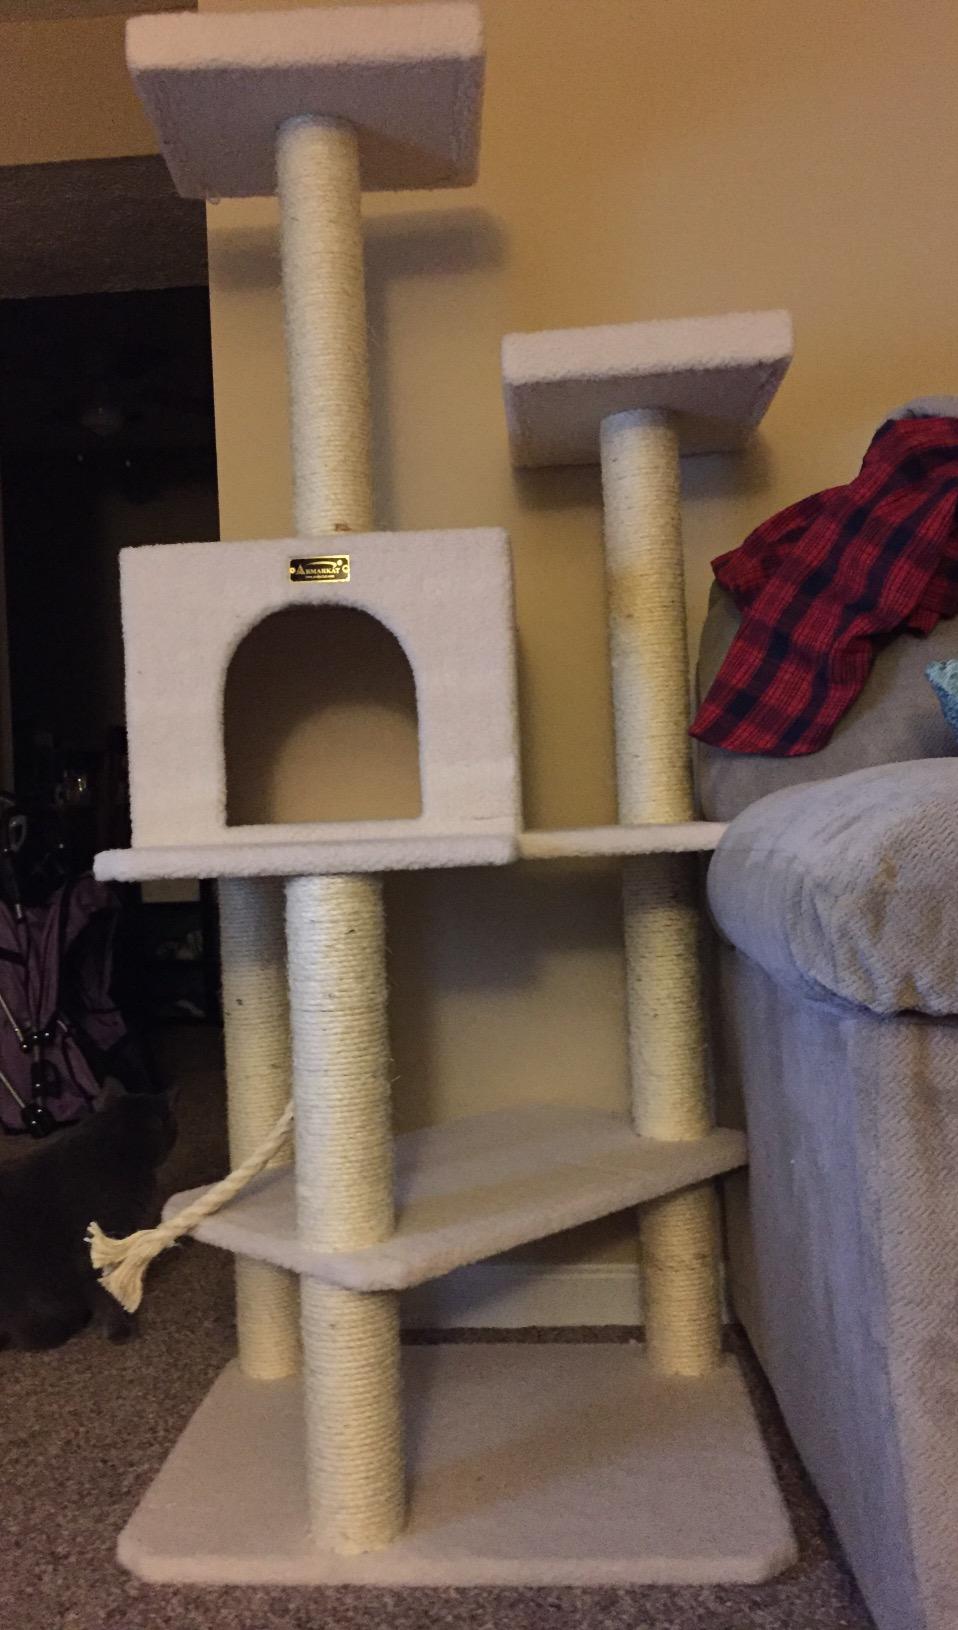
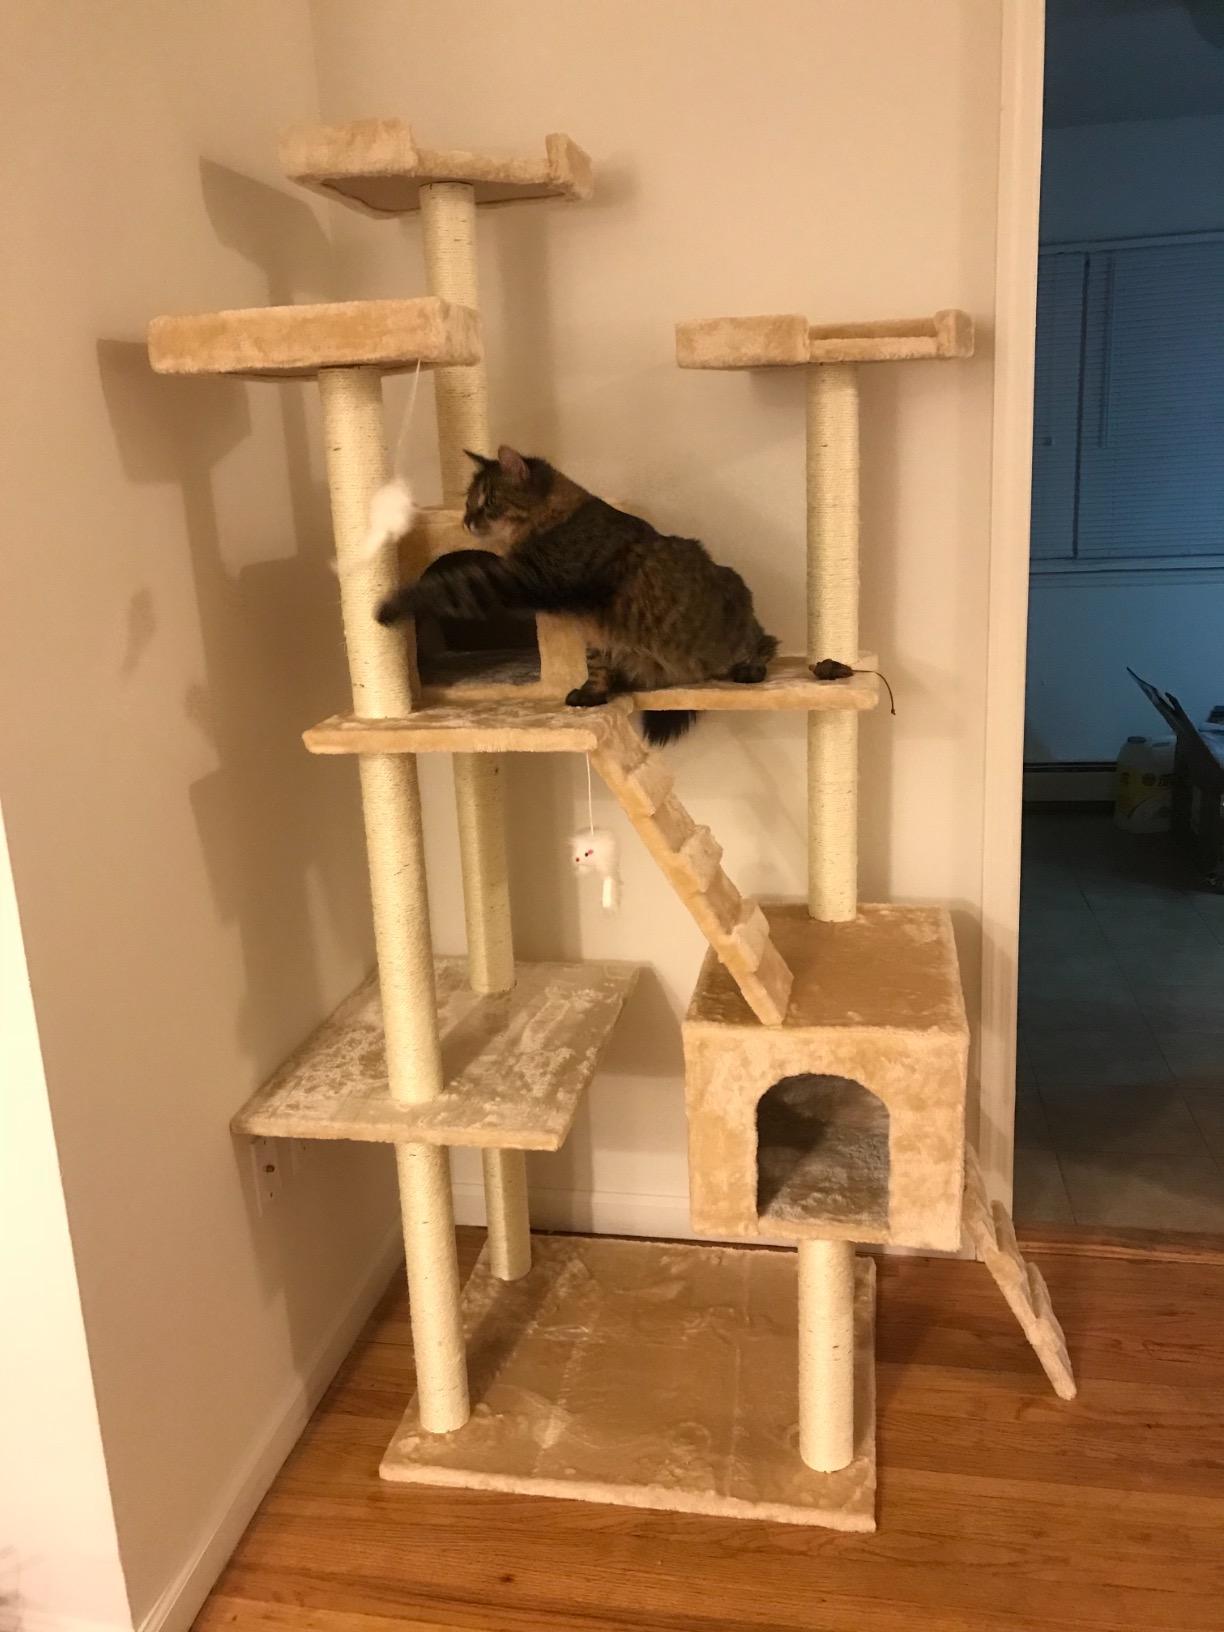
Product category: items_cat tree
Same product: no